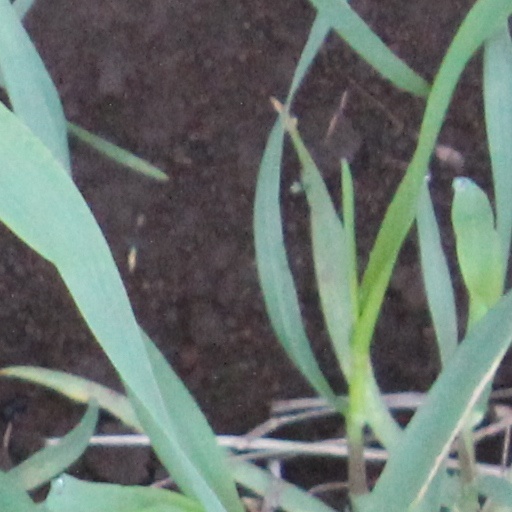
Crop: wheat